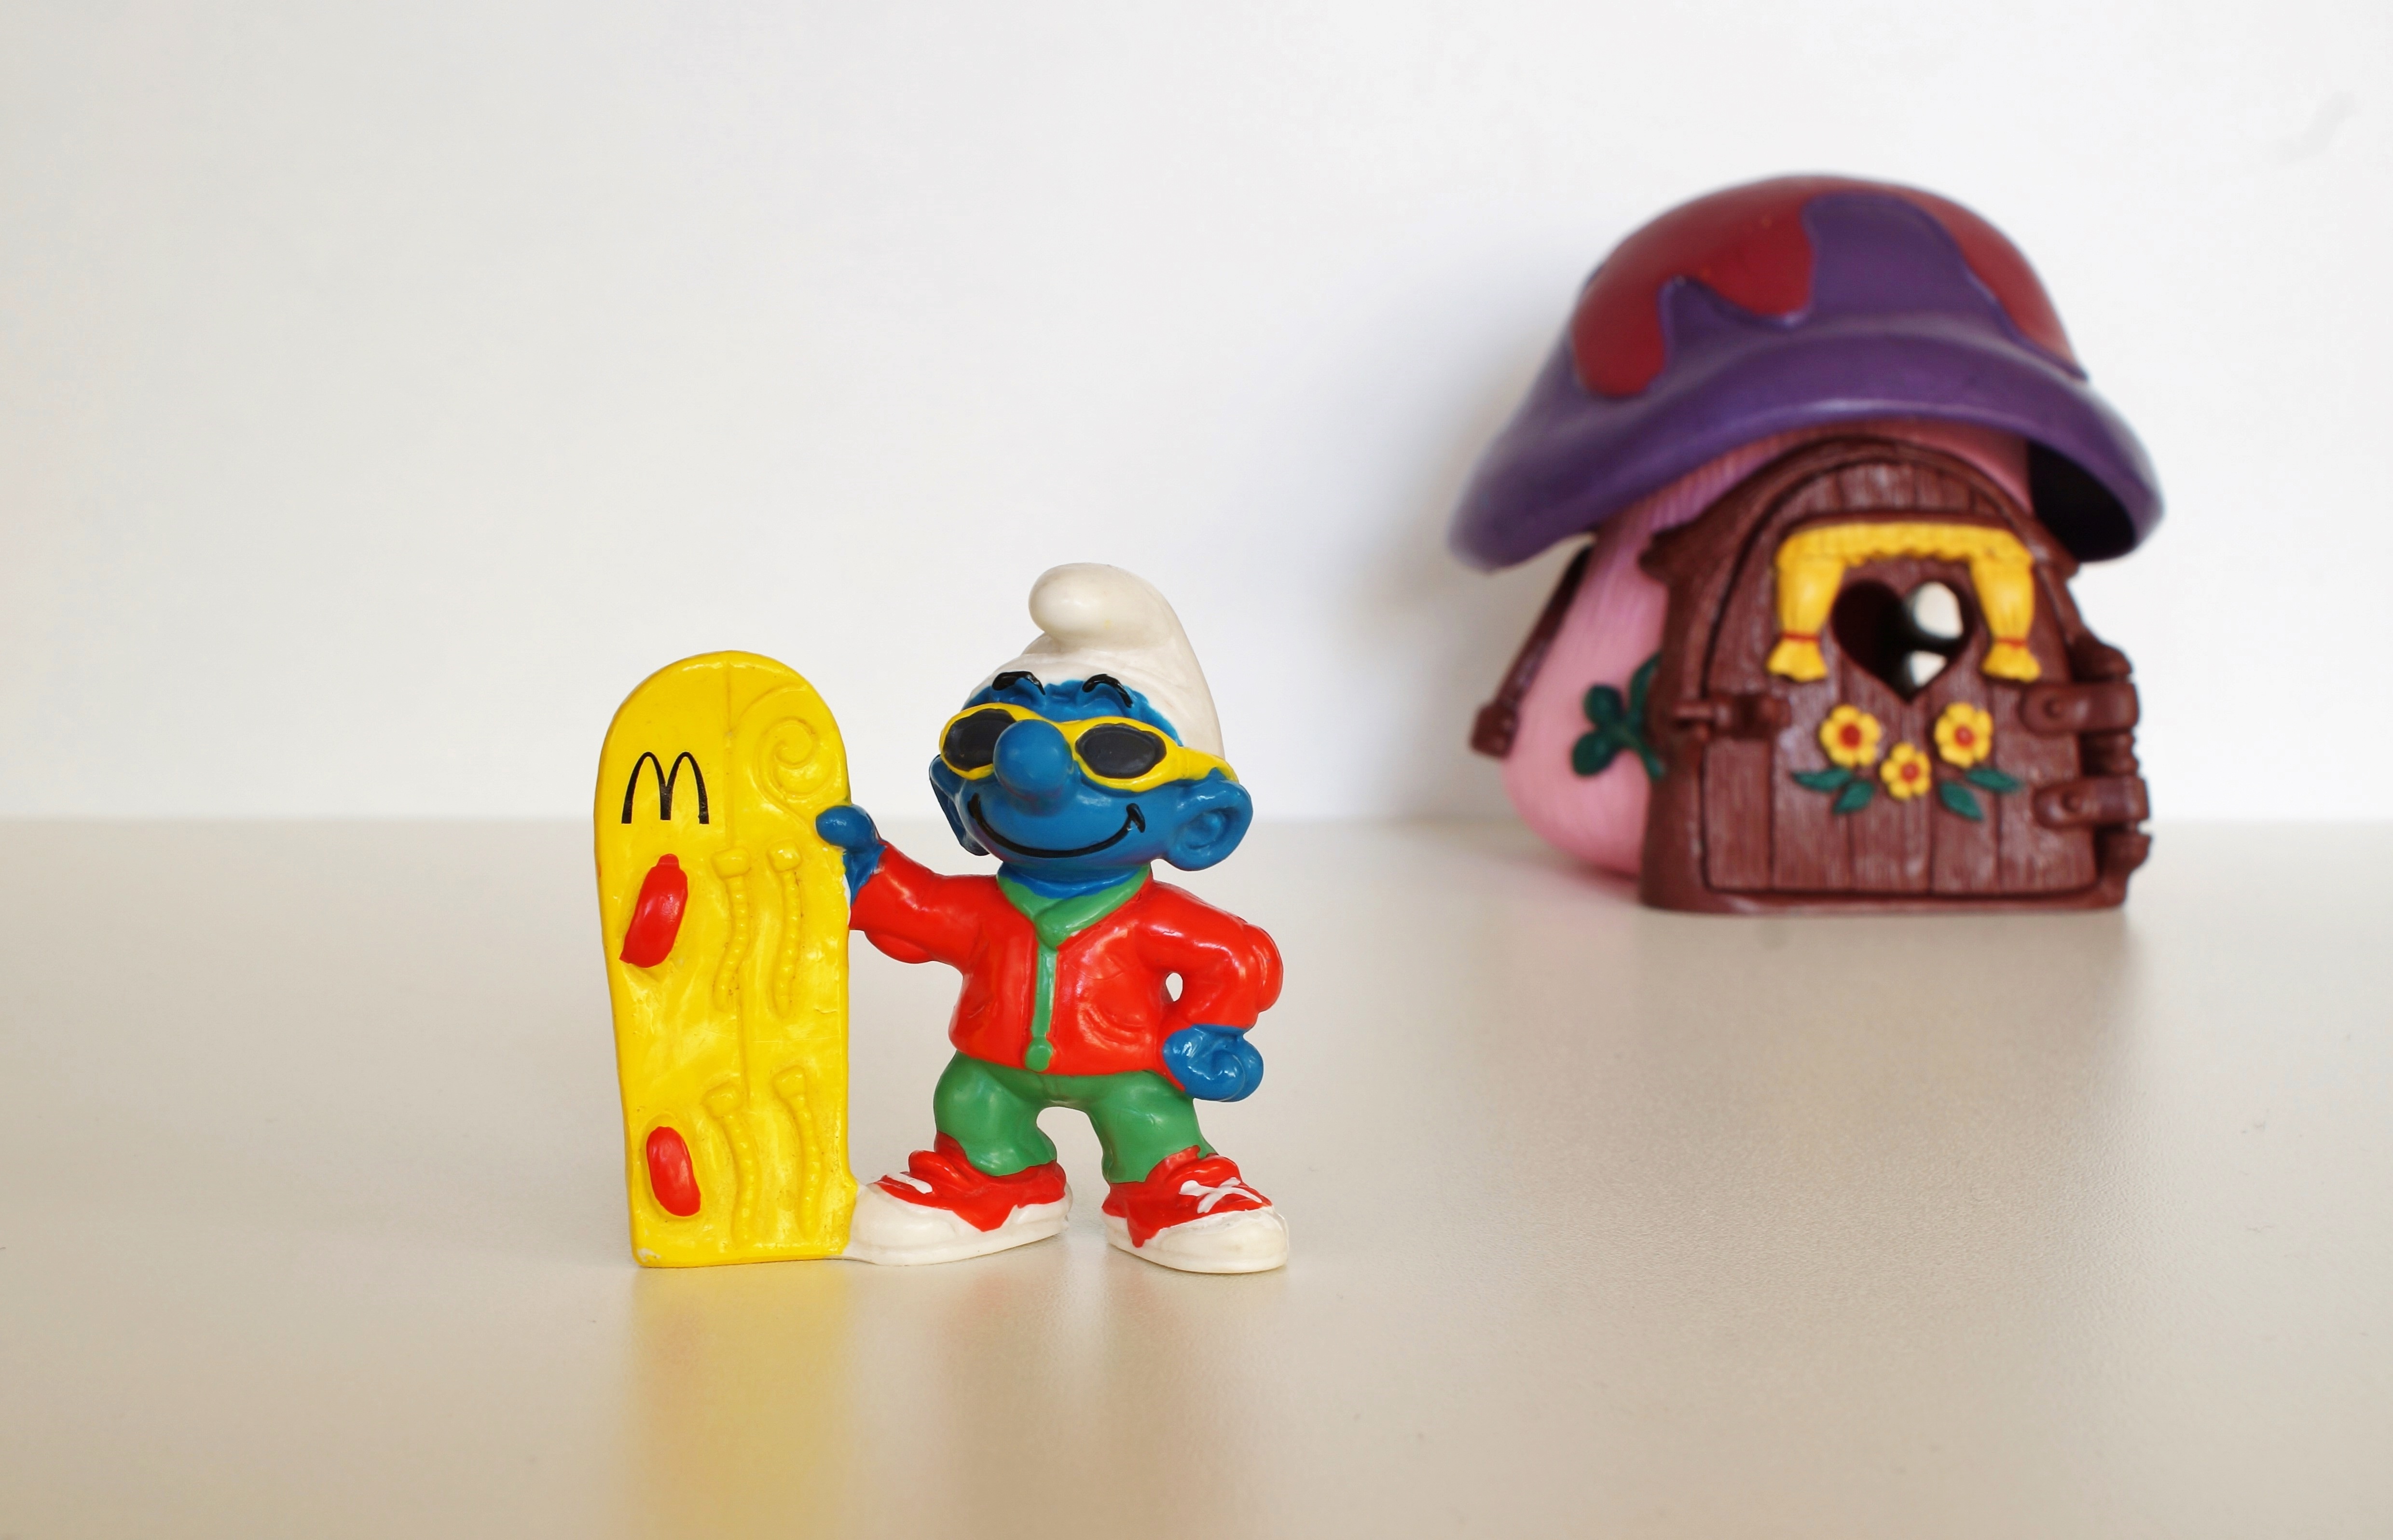
decoration, blue, yellow, toy, figure, figurine, toys, smurfs, collect, smurf, free image